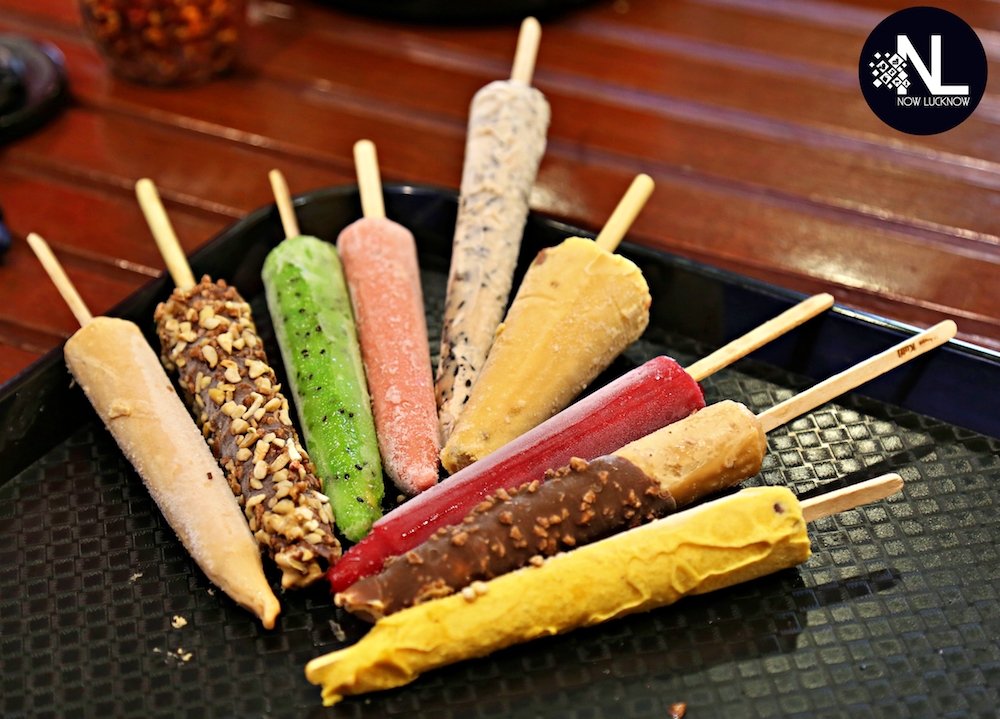
Dish: kulfi